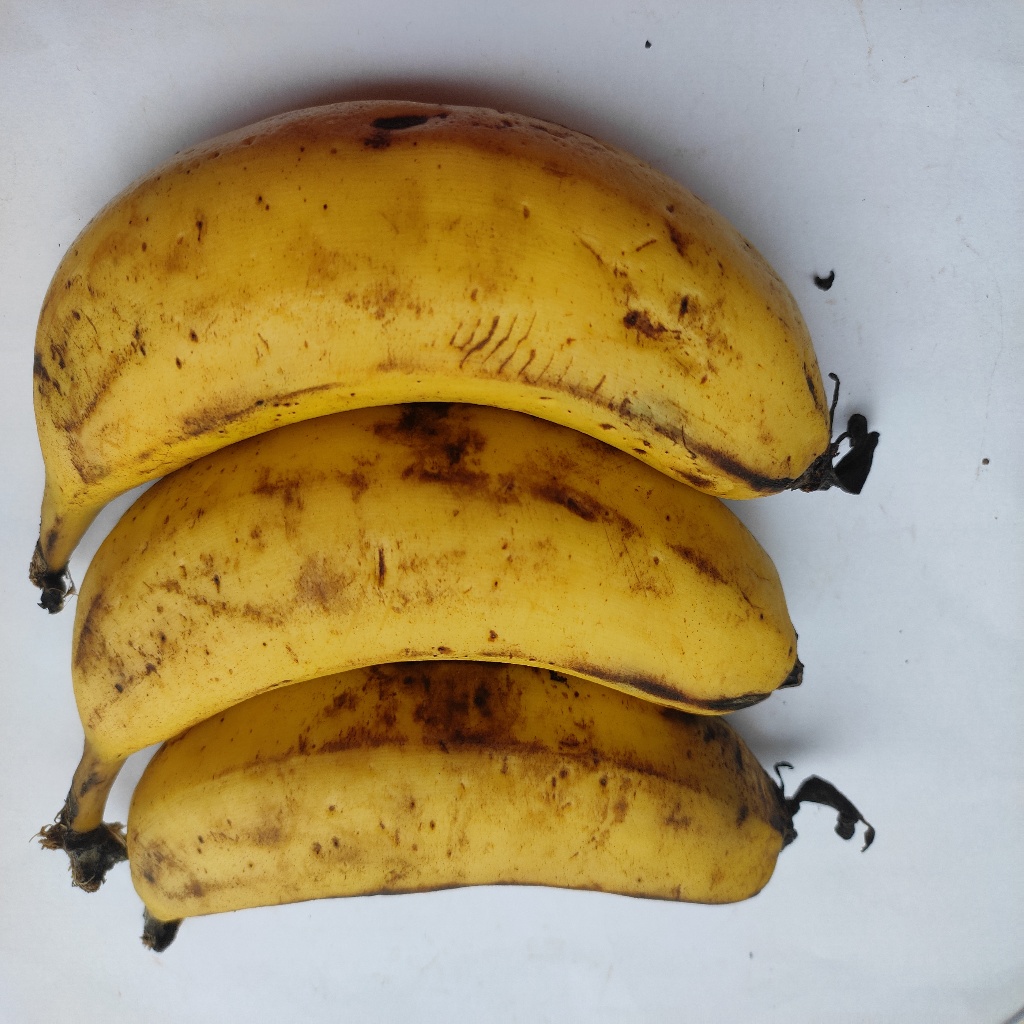
Crop: banana
Quality class: Class_B